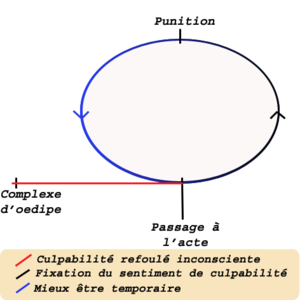
Albert Camus et la Parole manquante est un essai d'Alain Costes consacré à Albert Camus et publié en 1973. Le cheminement intellectuel de l'écrivain est étudié sous un angle psychanalytique, et décomposé en trois « cycles » : le cycle de l'absurde, le cycle de la révolte et le cycle de la culpabilité.
Le sentiment de culpabilité ou culpabilité est une émotion relative à soi et/ou au groupe social qui repose sur le sentiment — justifié ou non — qu’on porte une responsabilité personnelle dans un événement fâcheux. Il se manifeste souvent par de l’angoisse et/ou une dépression et est fréquent lors d’un deuil comme l’a souligné Sigmund Freud.